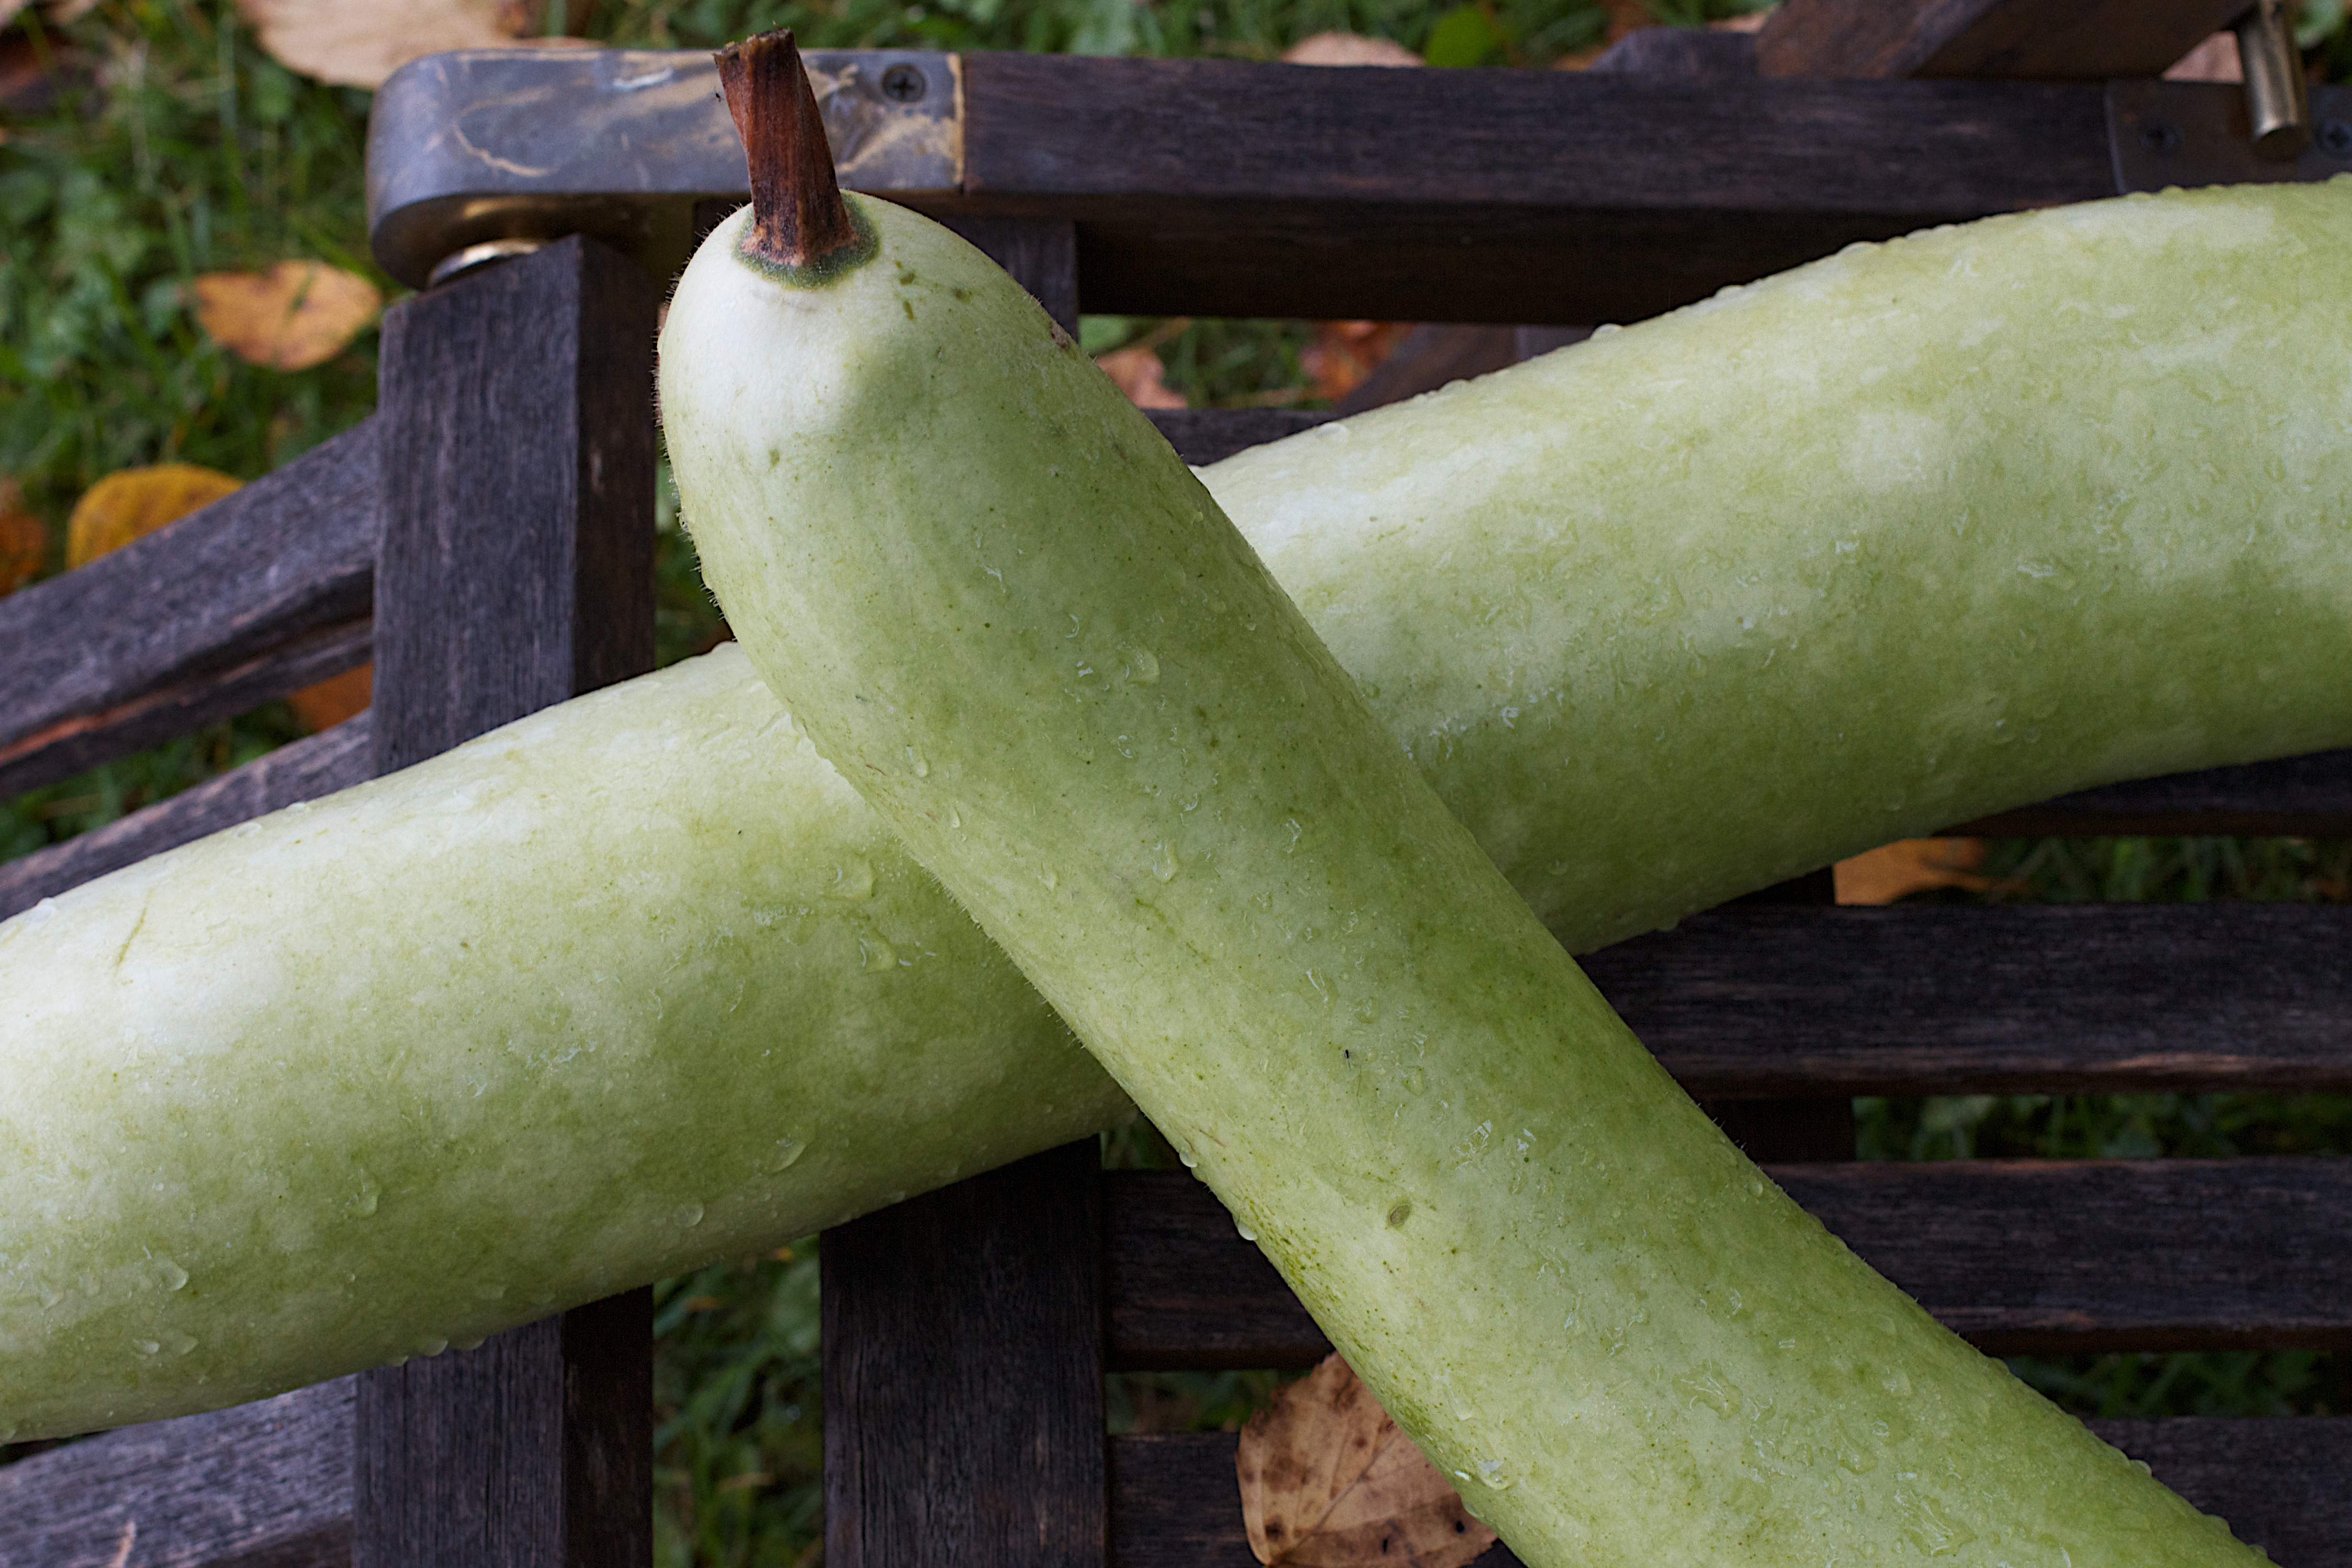
plant, fruit, leaf, food, green, produce, vegetable, crop, squash, gourd, cucurbita, flowering plant, plant stem, land plant, cucumber gourd and melon family, banana family, cooking plantain, winter melon